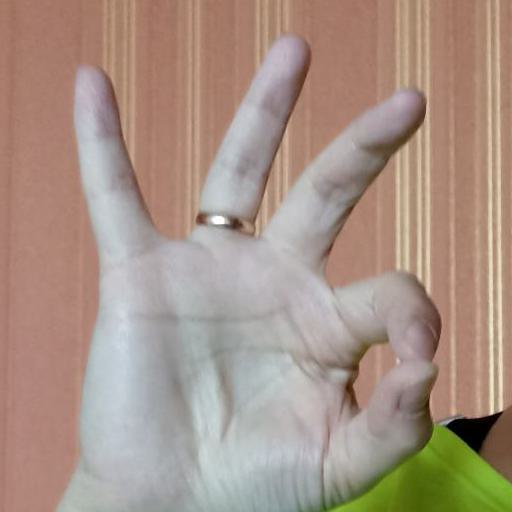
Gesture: ok